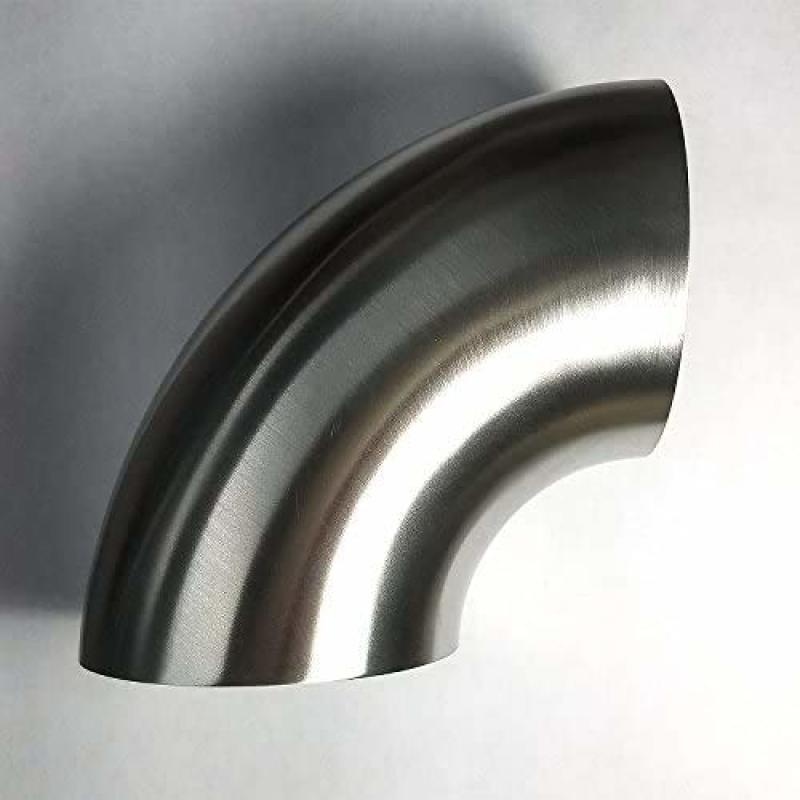
Stainless Bros 2.0in Diameter 1D / 1-3/8in CLR 90 Degree Bend No Leg Mandrel Bend
Stainless Bros 2.0in Diameter 1D / 1-3/8in CLR 90 Degree Bend No Leg Mandrel Bend
Brand: Stainless Bros
Category: Hardware > Tools > Pipe & Bar Benders > Hydraulic Benders